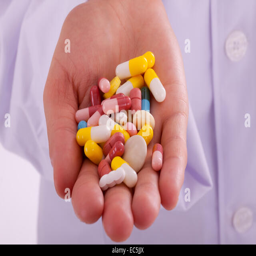
the young doctor with a hand full of pills